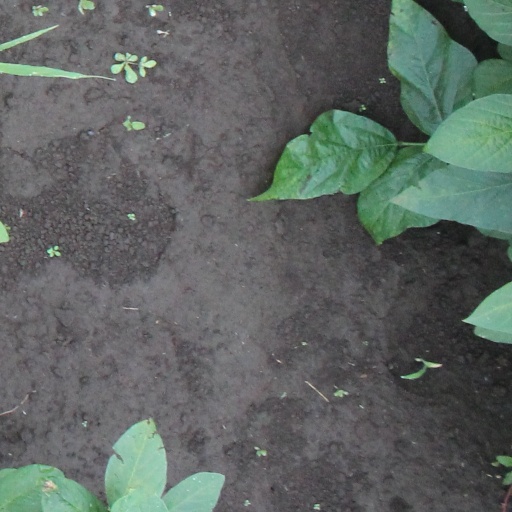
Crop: soybean